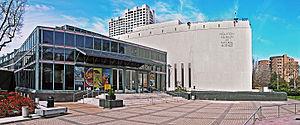
Le Houston Museum District est un secteur de la ville de Houston au Texas, au sud du centre ville. Il regroupe de très nombreuses institutions culturelles.